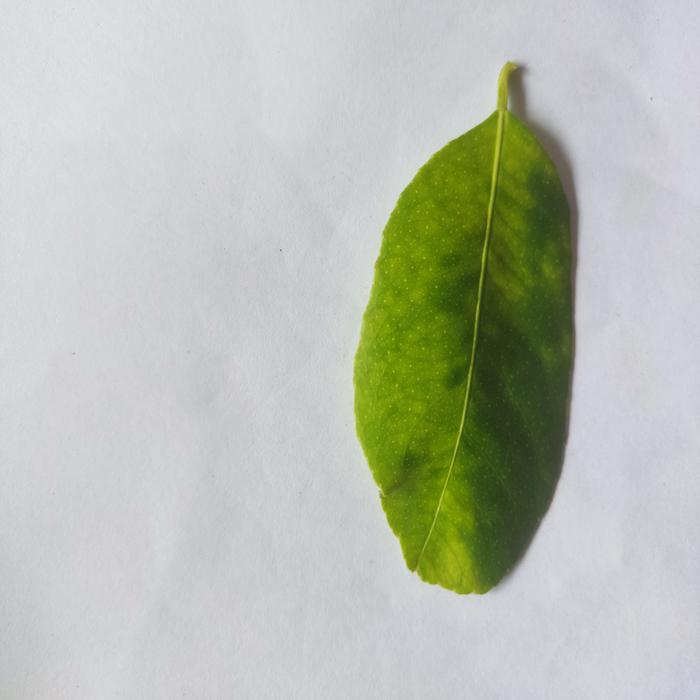
Crop: Lemon
Leaf condition: Citrus